Somaliland

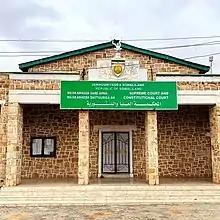
The Court House of the Supreme Court

Legislative power is held by the Parliament, which is bicameral. Its upper house is the House of Elders, chaired by Suleiman Mohamoud Adan, and the lower house is the House of Representatives, chaired by Yasin Haji Mohamoud. Each house has 82 members. Members of the House of Elders are elected indirectly by local communities for six-year terms. The House of Elders shares power in passing laws with the House of Representatives, and also has the role of solving internal conflicts, and exclusive power to extend the terms of the President and representatives under circumstances that make an election impossible. Members of the House of Representatives are directly elected by the people for five-year terms. The House of Representatives shares voting power with the House of Elders, though it can pass a law that the House of Elders rejects if it votes for the law by a two-thirds majority and has absolute power in financial matters and confirmation of Presidential appointments (except for the Chief Justice of the Supreme Court).